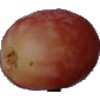
Label: Grape Pink 1